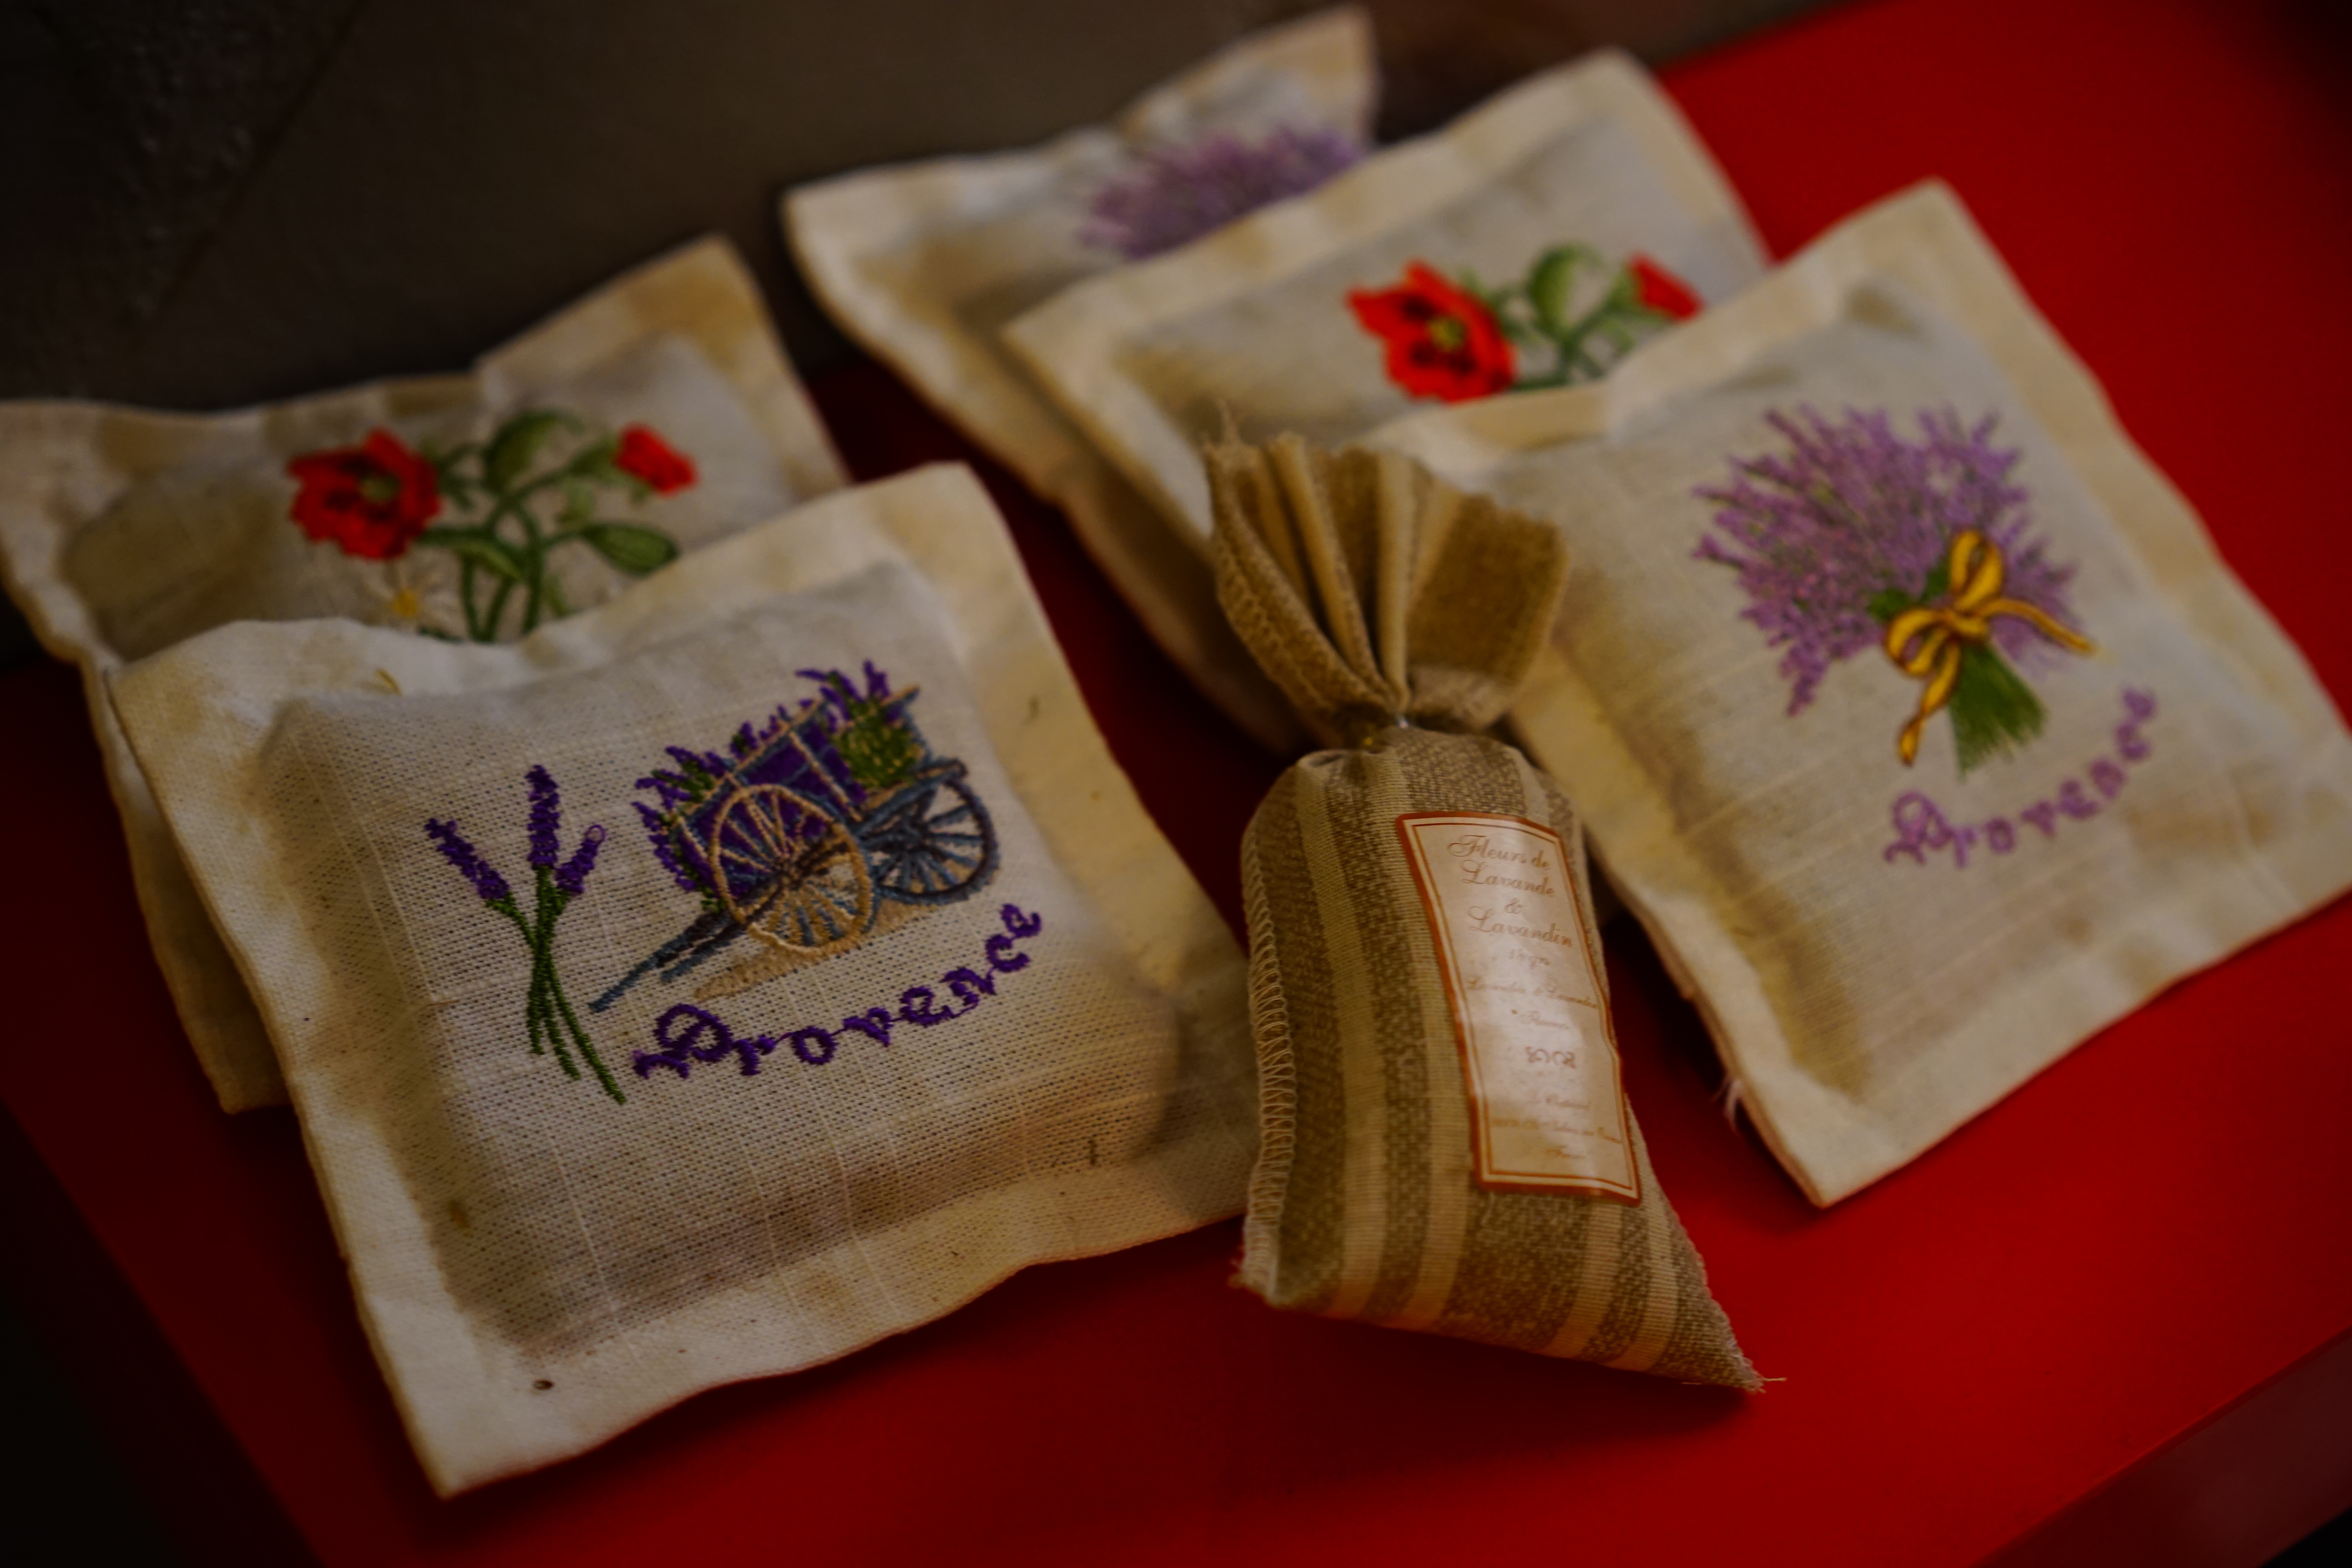
calm, bag, rest, pillow, lavender, material, textile, art, sleep, relaxation, smell, provence, souvenir, sachet, lavender pillow, lavender bag, scented lavender pillow, goodnight pillow